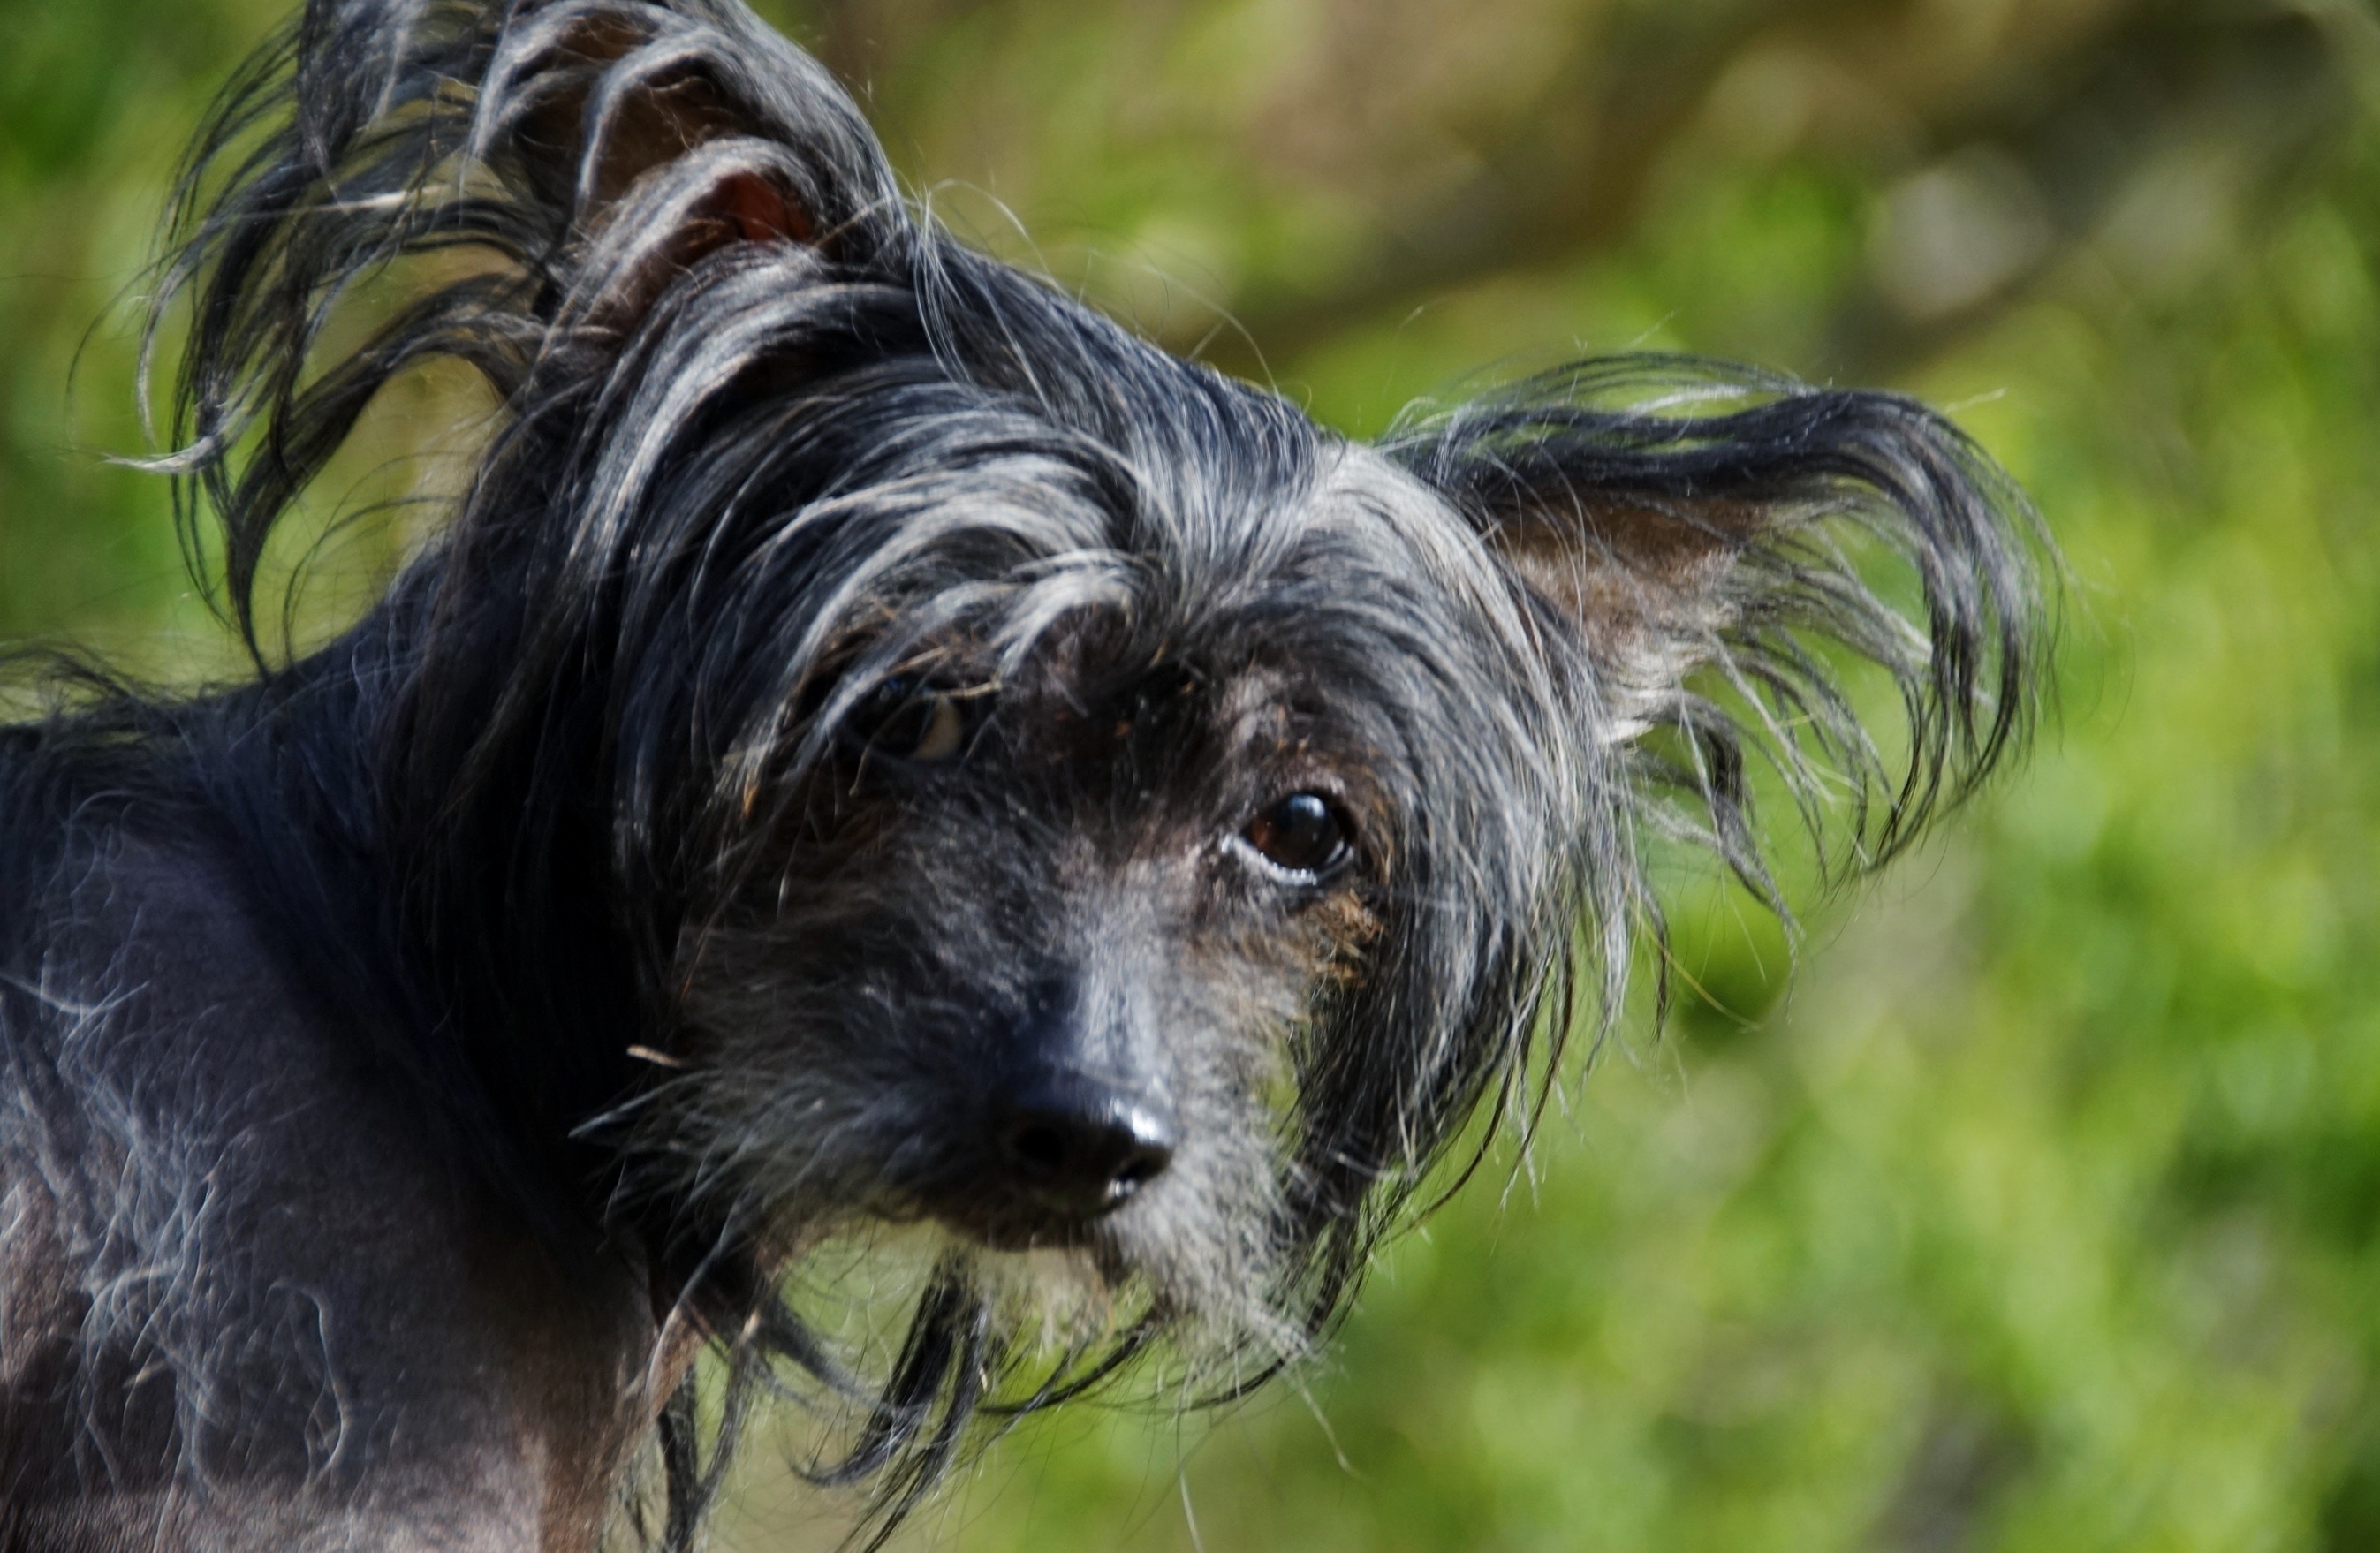
grass, view, dog, mammal, black, vertebrate, schnauzer, miniature schnauzer, dog breed, terrier, dog head, chinese crested dog, cairn terrier, the sight of a dog, hairless dog, dog like mammal, vulnerable native breeds